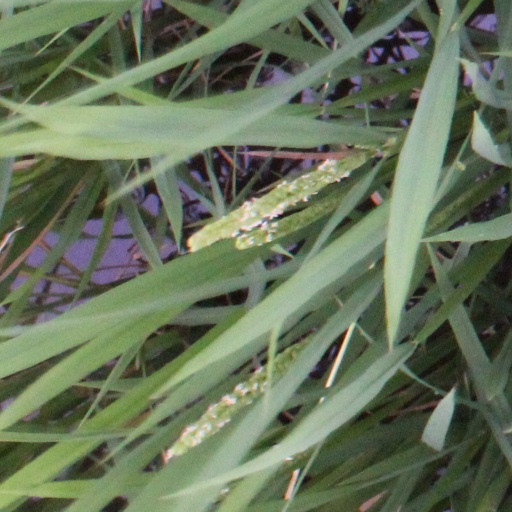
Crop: rice